CECyT 2 Miguel Bernard Perales

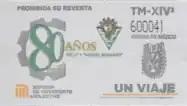
Mexico City Metro Commemorative Ticket

The current shield dates from the sixties, this insignia integrates different elements which are described below: